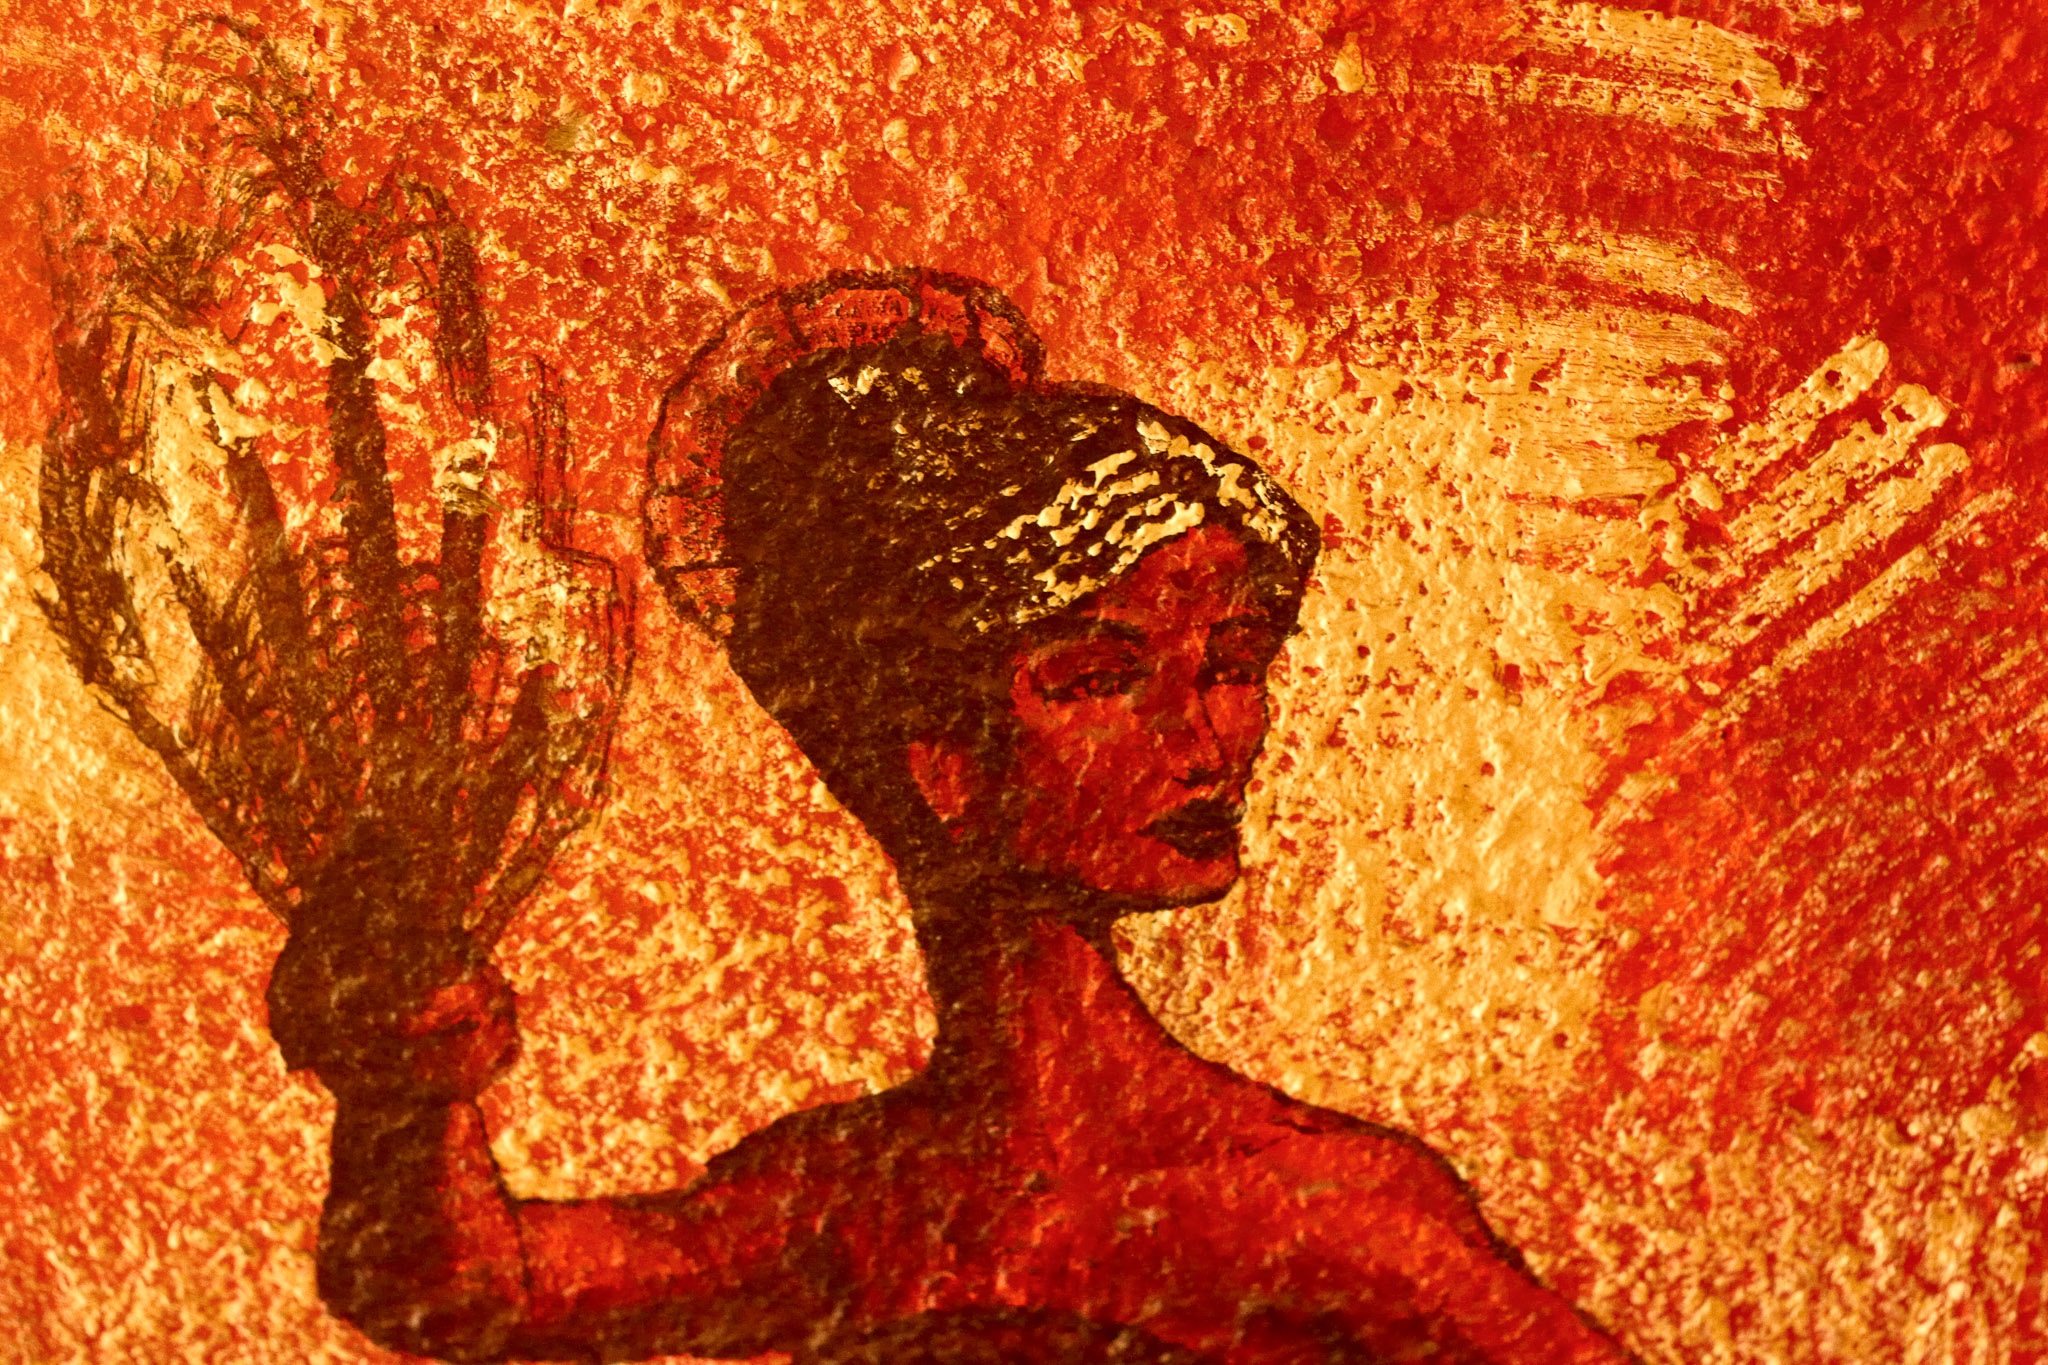
graffiti, art, painting, wall, sprayer, spray, painted, mural, creativity, artists, street painting, painted house, fear, bike